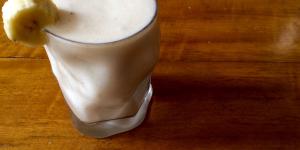
batido de proteina con huevo